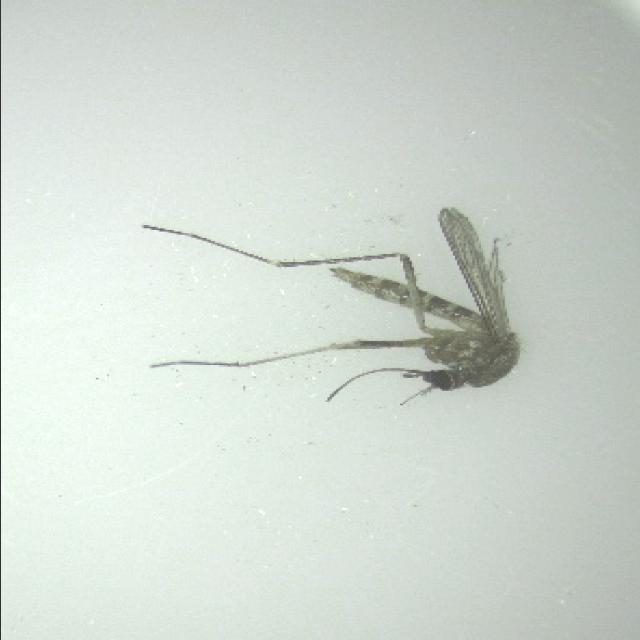
Species: aedes_vexans